Weddell Island

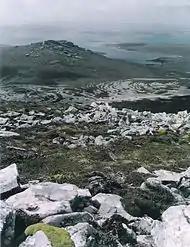
Massive stone runs in the foothills of Circum Peak, southeast view from Mount Weddell

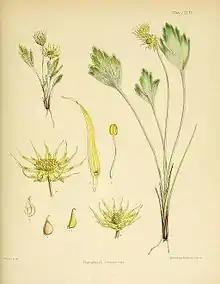
The Falklands endemic Silvery buttercup is found in the valleys of Weddell Island

The oldest rocks in the Falklands are gneiss and granite in the Cape Meredith complex, around 1100 million years old. These types of rocks are visible in cliffs at the south extremity of West Falkland, Cape Meredith, and correspond to the crystalline rocks that made up the interior of the Gondwana supercontinent. They also have a great geological similarity to rocks currently found in South Africa and in Queen Maud Land in Antarctica. On top of the gneiss and granite lie layers of quartzite, sandstone, and shales or mudstone in West Falkland and adjacent areas including Weddell Island. Cross-bedding and ripple marks identify the zone where these rocks were deposited as the shallow waters of a delta environment where currents transported submarine sediments. In the case of the Falklands these paleocurrent directions mostly run northward, and are very similar to those in formations in South Africa that run southward. Comparison of the two provides evidence that the block of sandstone sediments that contains the islands has rotated. Rocks in the central part of West Falkland contain fossils of marine organisms that lived in shallow water.